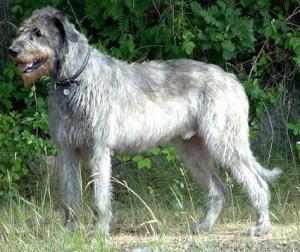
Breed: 224-n000039-Irish_wolfhound